Virtual Boy Wario Land

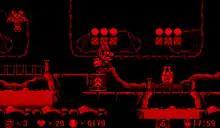
Wario running atop a jump pad on the first floor, with enemies in the foreground while coins and blocks can be seen in the background

Following the gameplay of "", "Virtual Boy Wario Land" is a side-scrolling platform game starring Wario. The premise follows Wario on vacation in the Awazon river basin, relaxing at the Aldegara waterfall. After being woken up by a beaver, Wario notices strange creatures entering behind the waterfall and decides to follow them. Wario stumbles upon a cave full of treasure and attempts to claim it as his own, however, he collapses deep underground and must find his way back to the surface.